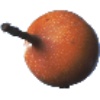
Label: Granadilla 1